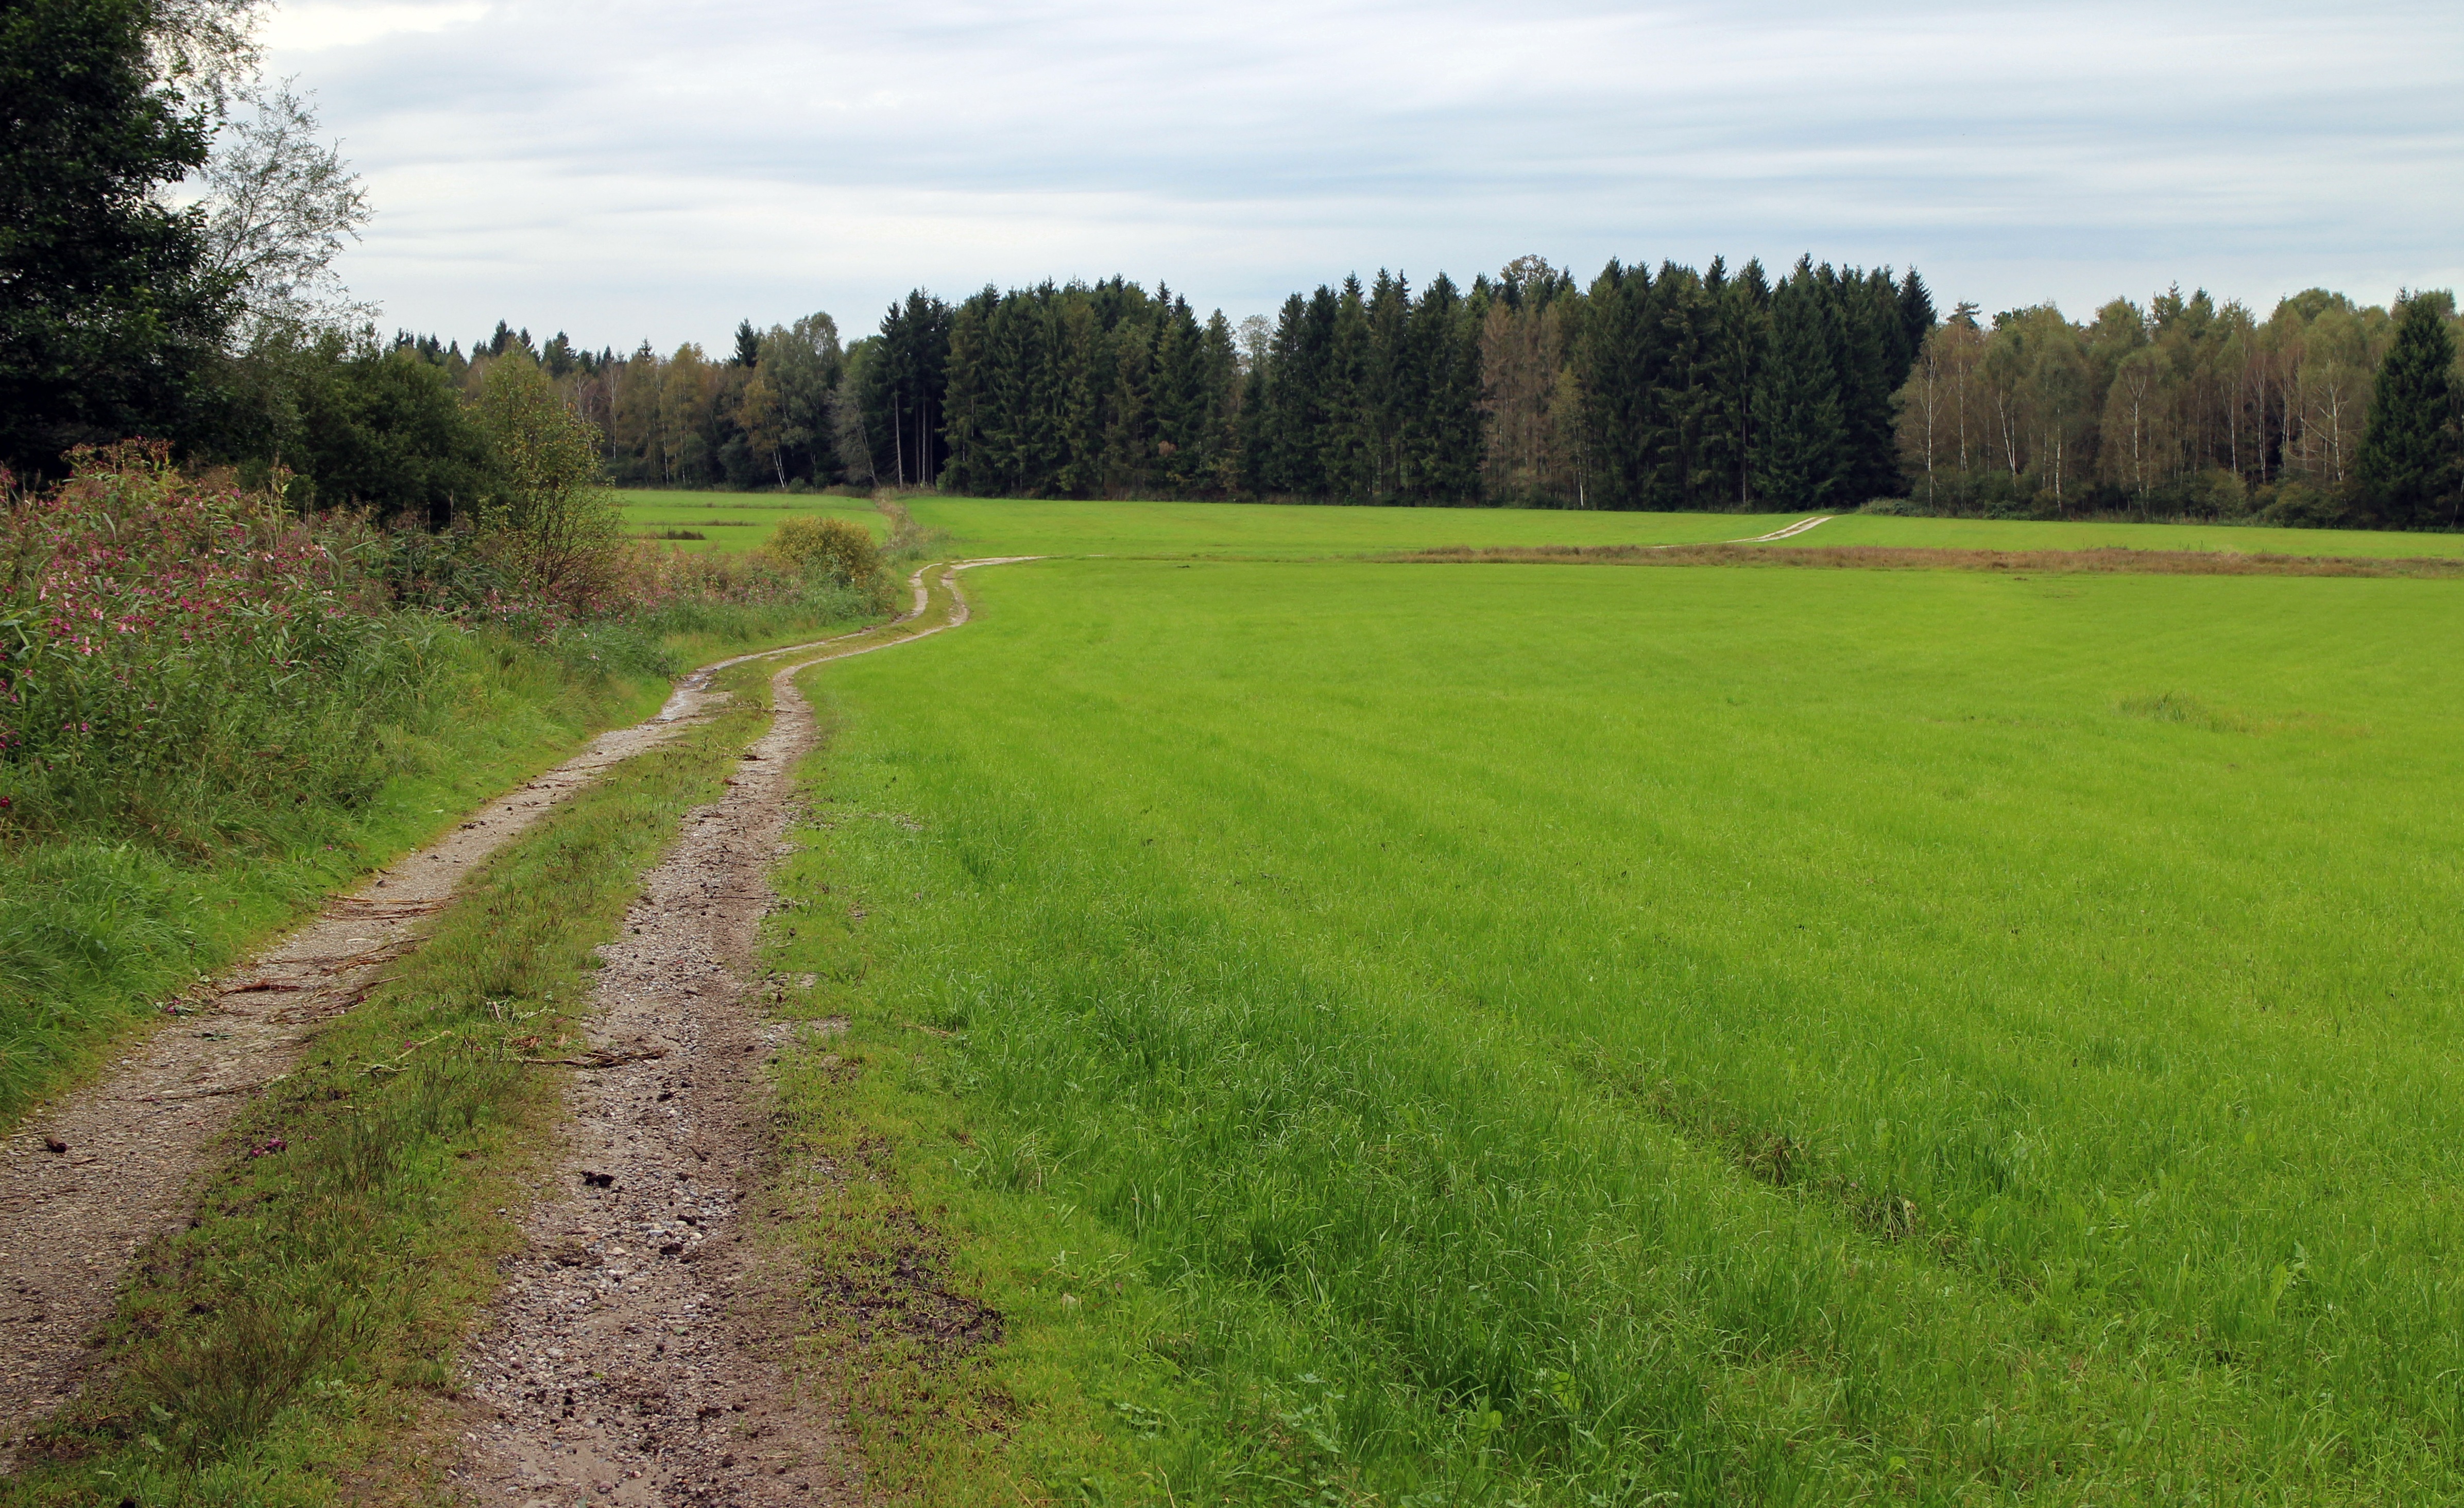
landscape, nature, forest, grass, hiking, trail, field, farm, lawn, meadow, prairie, hill, dirt road, idyllic, pasture, soil, agriculture, lane, plain, grassland, wetland, plateau, habitat, away, nature trail, ecosystem, rural area, paddy field, reported, commercial way, natural environment, grass family, land lot